Remember Remember

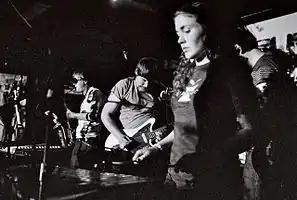
Remember Remember (2009)

Remember Remember were a Scottish instrumental band originating from Glasgow. Active between 2006 and 2015, they released three albums and other work on the Rock Action label, run by fellow Glasgow band Mogwai, with whom the band have also toured.